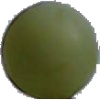
Label: Grape White 4